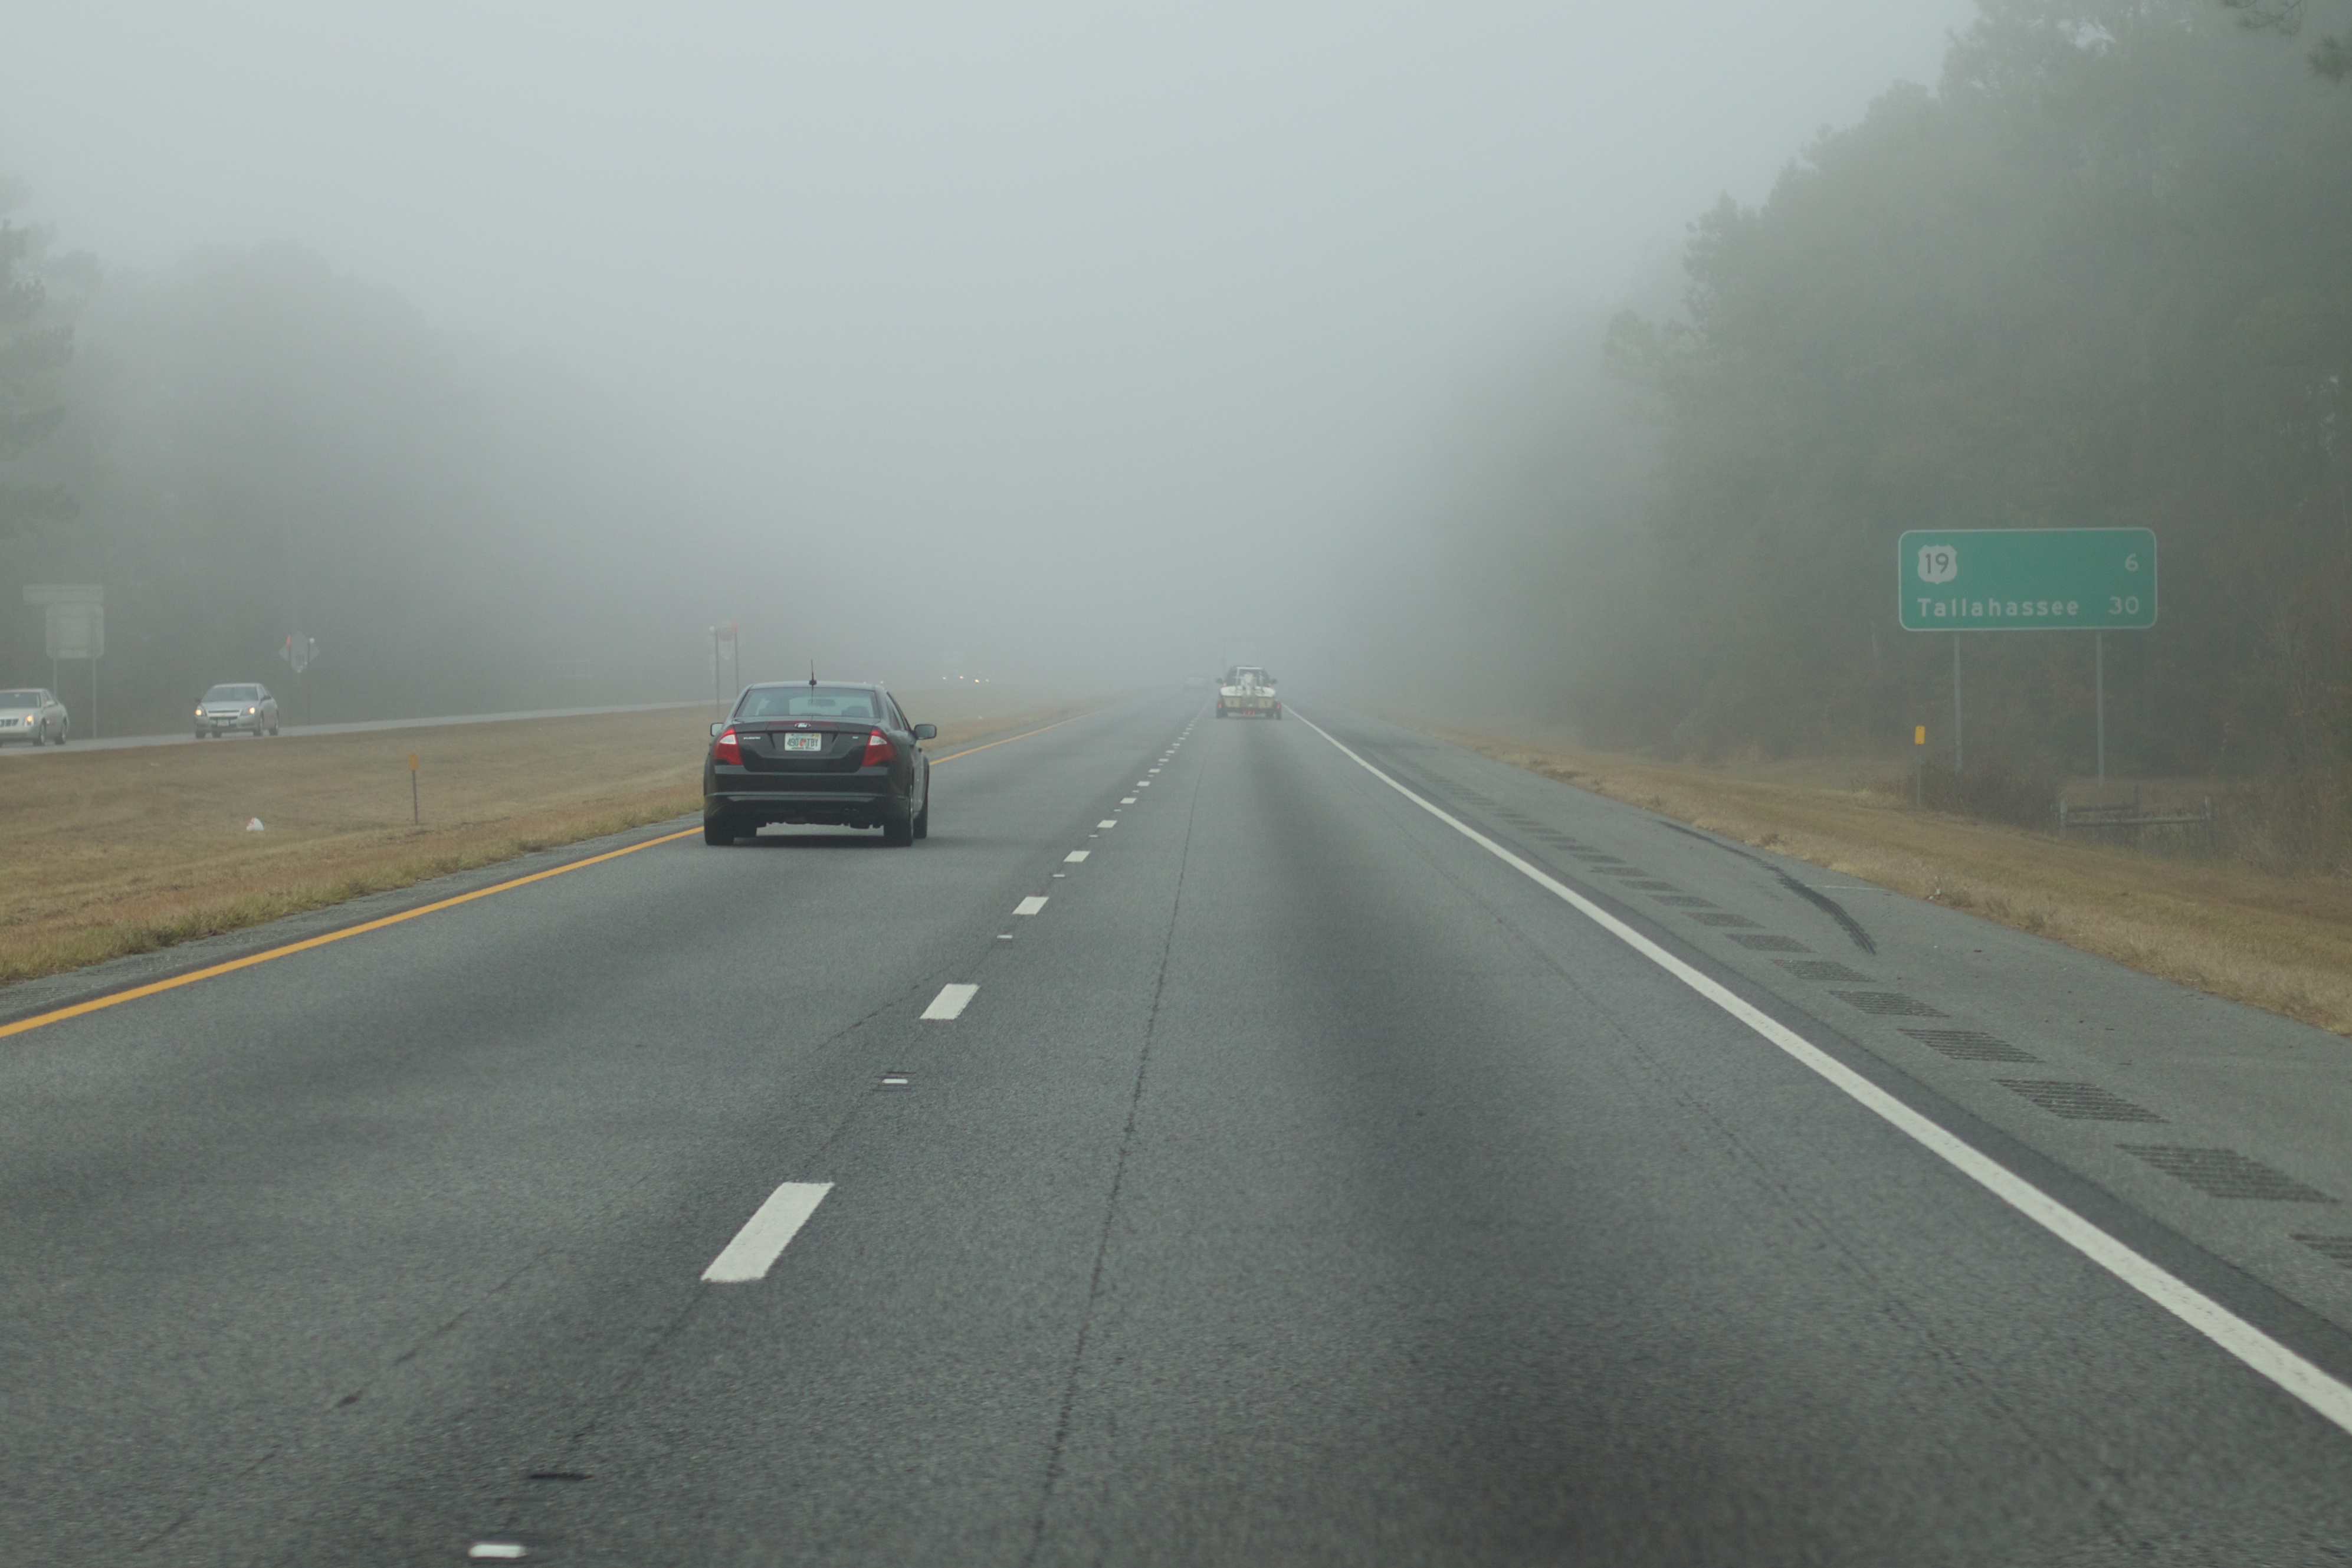
fog, road, morning, highway, driving, weather, haze, lane, shoulder, road trip, infrastructure, odyssey, road surface, atmospheric phenomenon, controlled access highway